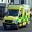
Label: ambulance